Abdullah Al Nuaimi

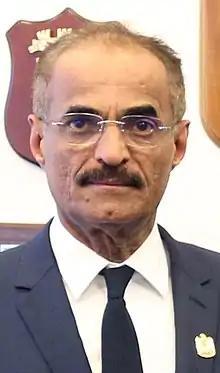
Abdullah Al Nuaimi in 2019

Abdullah Al Nuaimi is an Emirati engineer and politician. He was the minister of infrastructure development from 2013 to 2020 and the minister of climate change and environment for one year between 2020 and 2021.